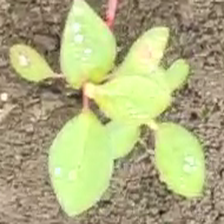
Weed species: Moti_dudhi(Euphorbia_geneculata_L)